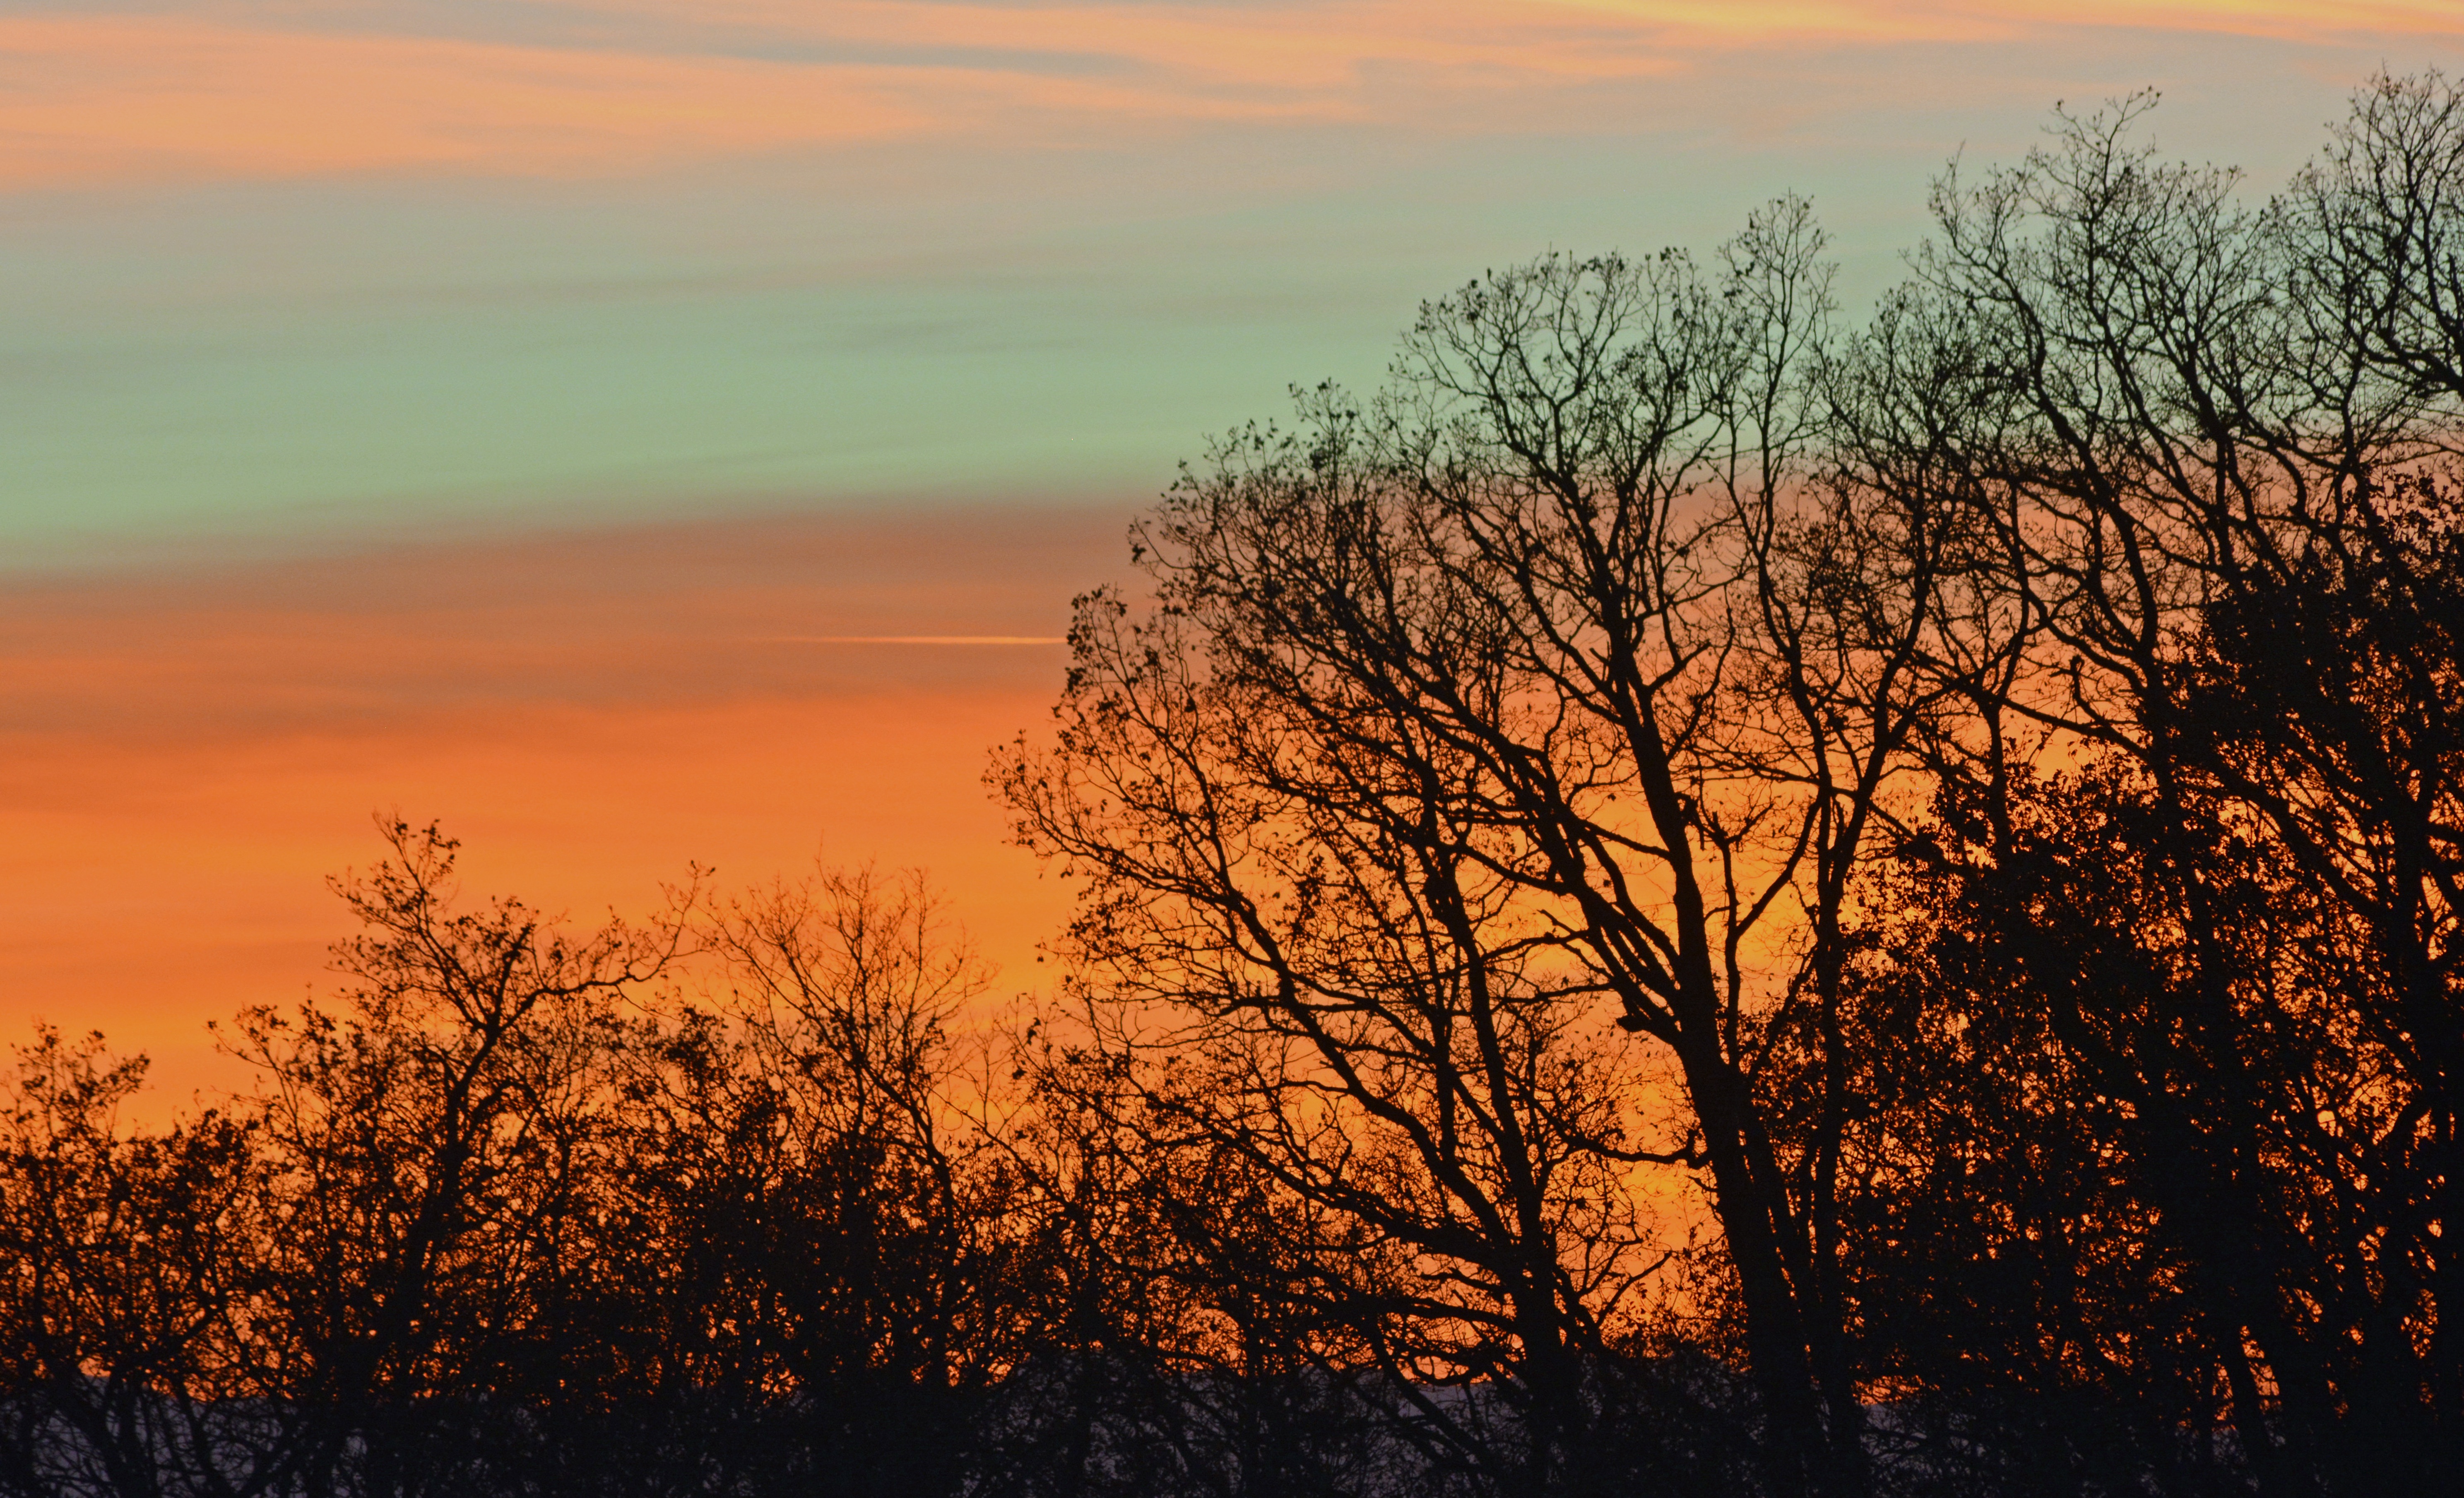
tree, nature, horizon, branch, cloud, sky, sun, sunrise, sunset, prairie, sunlight, morning, leaf, dawn, dusk, evening, twilight, autumn, season, savanna, clouds, afterglow, atmospheric phenomenon, woody plant